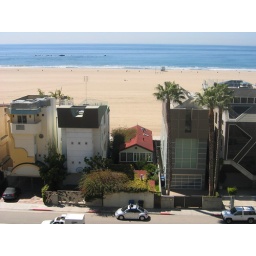
I love this smaller beach house in the middle